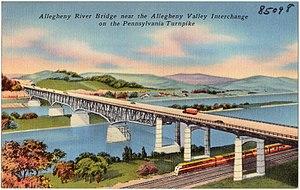
Le Pennsylvania Turnpike est une autoroute à péage de l'État de Pennsylvanie, aux États-Unis.